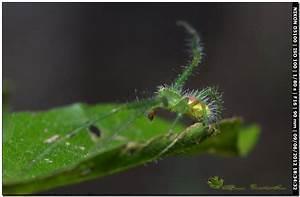
spider